Richard Sears (tennis)

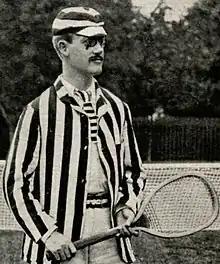

Richard Dudley Sears (October 26, 1861 – April 8, 1943) was an American tennis player, who won the US National Championships singles in its first seven years, from 1881 to 1887, and the doubles for six years from 1882 to 1887, after which he retired from tennis.